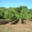
Label: maple_tree